Visual arts of Ukraine

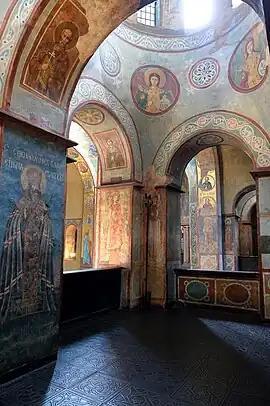
Interior of Saint Sophia Cathedral in Kyiv.

Visual arts of Ukraine encompass a broad spectrum of artistic expression from medieval icon painting and folk crafts to avant‑garde experimentation and contemporary practices. Rooted in Byzantine traditions, iconography and monumental church frescoes dominated early visual culture, while the Cossack Baroque introduced a distinctive Ukrainian architectural and aesthetic style. In the late 19th and early 20th centuries, Ukrainian artists contributed significantly to movements such as Cubism, Constructivism and Suprematism, with figures like Alexander Archipenko and Kazimir Malevich linking local traditions to global avant‑garde trends. Following independence in 1991, Ukraine’s visual arts have evolved through independent galleries, biennials and public institutions such as Mystetskyi Arsenal, reflecting social, political and national identity. During and after the conflicts of the 2010s–2020s, artists have also used their work as commentary and resistance, reinforcing the cultural resilience of modern Ukraine.